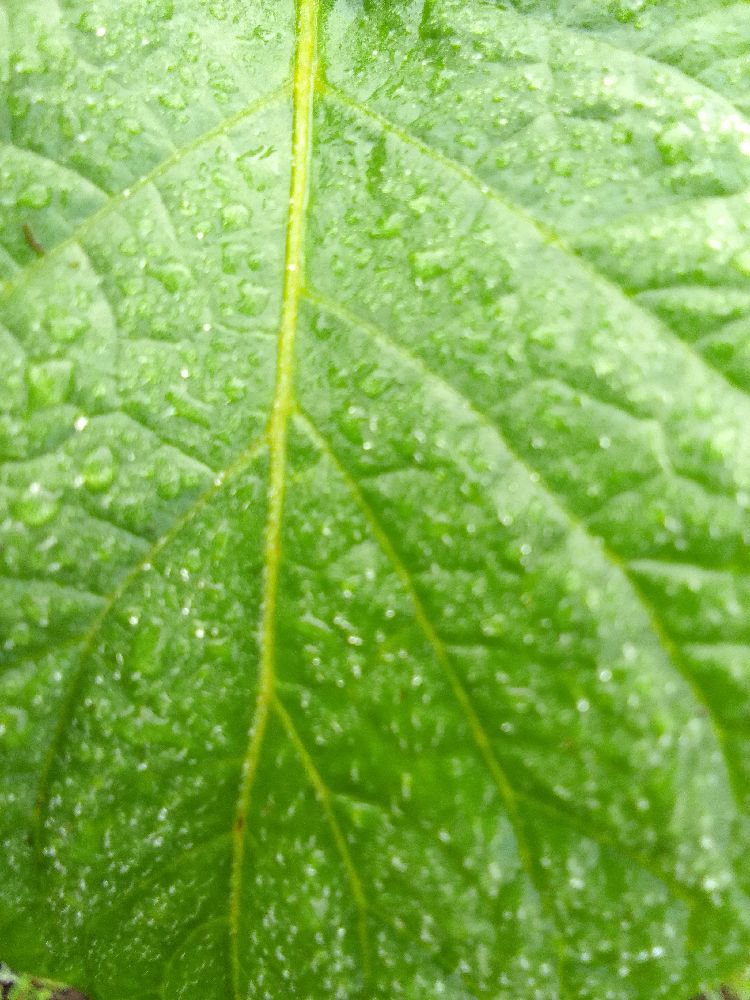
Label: Healthy